J.W. Foster and Sons

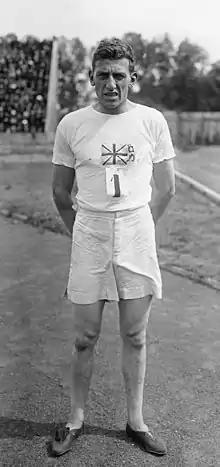
1924 Olympic 100 m champion Harold Abrahams wearing J.W. Foster's pioneering running spikes

The company founder, Joseph William Foster, was born in 1881 and trained as a cobbler. At the age of 14 in 1895, as a member of the local harriers, he started work in his bedroom above his father's sweet shop in Bolton, and designed some of the earliest spiked running shoes. After his ideas progressed, he founded his business 'J.W. Foster' in 1900. Later he joined with his sons and changed the company name to "J.W. Foster and Sons" in 1910. Foster opened a small factory called Olympic Works, and gradually became famous among athletes for his "running pumps". During the World War I, the company produced army boots (which production would be resumed by the company in the Second War).